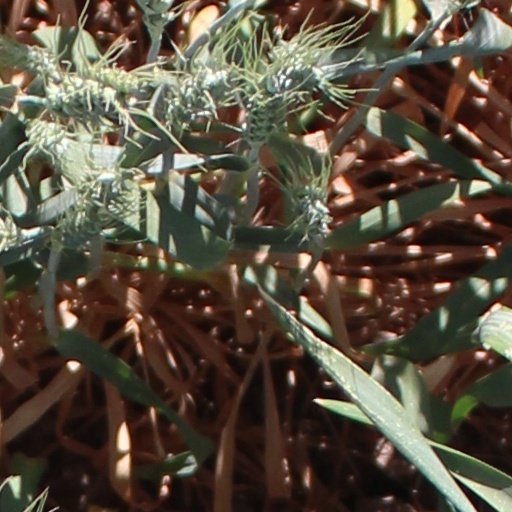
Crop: wheat